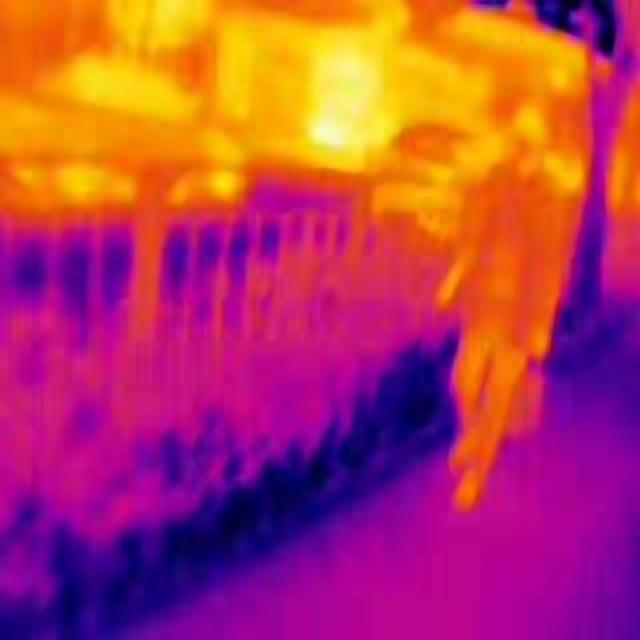
Detected objects:
label: person